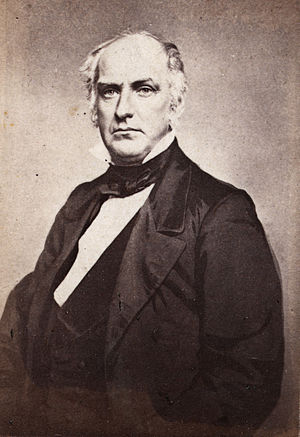
Edward D. Baker
Edward Dickinson Baker var en engelskfødt amerikansk politiker, advokat og officer. I sin politiske karriere var Baker medlem af Repræsentanternes Hus for Illinois og senere Senator for Oregon. Baker var i mange år en god ven af præsident Abraham Lincoln og gjorde tjeneste som oberst i såvel den mexicansk-amerikanske krig og den amerikanske borgerkrig. Han blev dræbt i slaget ved Ball's bluff mens han førte et regiment, og blev på den måde den eneste siddende senator, som blev dræbt i borgerkrigen.